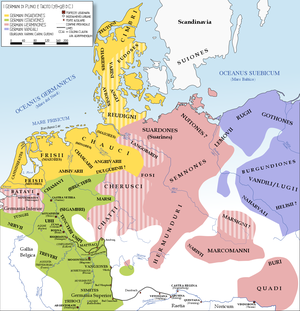
L’histoire de l'Autriche désigne l'histoire du pays d'Europe centrale appelé aujourd'hui Autriche. Mais la définition géopolitique du pays ayant connu de profonds changements au cours des périodes moderne et contemporaine, cette histoire concerne donc aussi les pays voisins : Allemagne, Hongrie, Suisse, Italie, etc.
Les Marcomans sont un peuple germanique occidental, connu notamment grâce à l'historien romain Tacite qui les situe entre Naristes et Quades, dans l'actuelle Moravie. Installés là en -9 av. J.-C., sous l'égide du roi Maroboduus, ils se confrontent régulièrement à l'Empire romain avant de disparaître aux IIIᵉ – IVᵉ siècles.